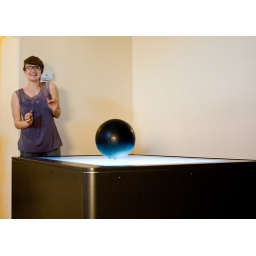
The MT-50 multitouch table unscathed by a 12 lb. bowling ball